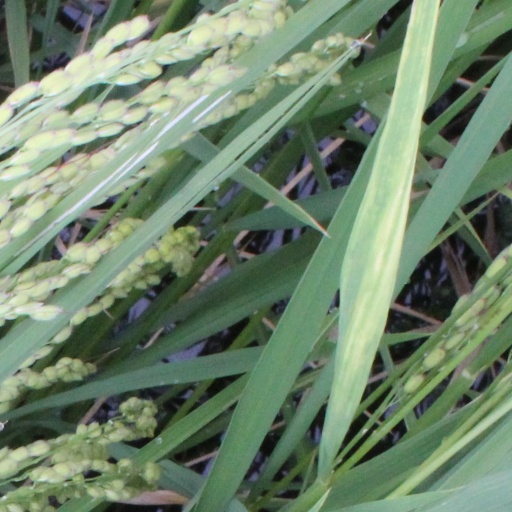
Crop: rice